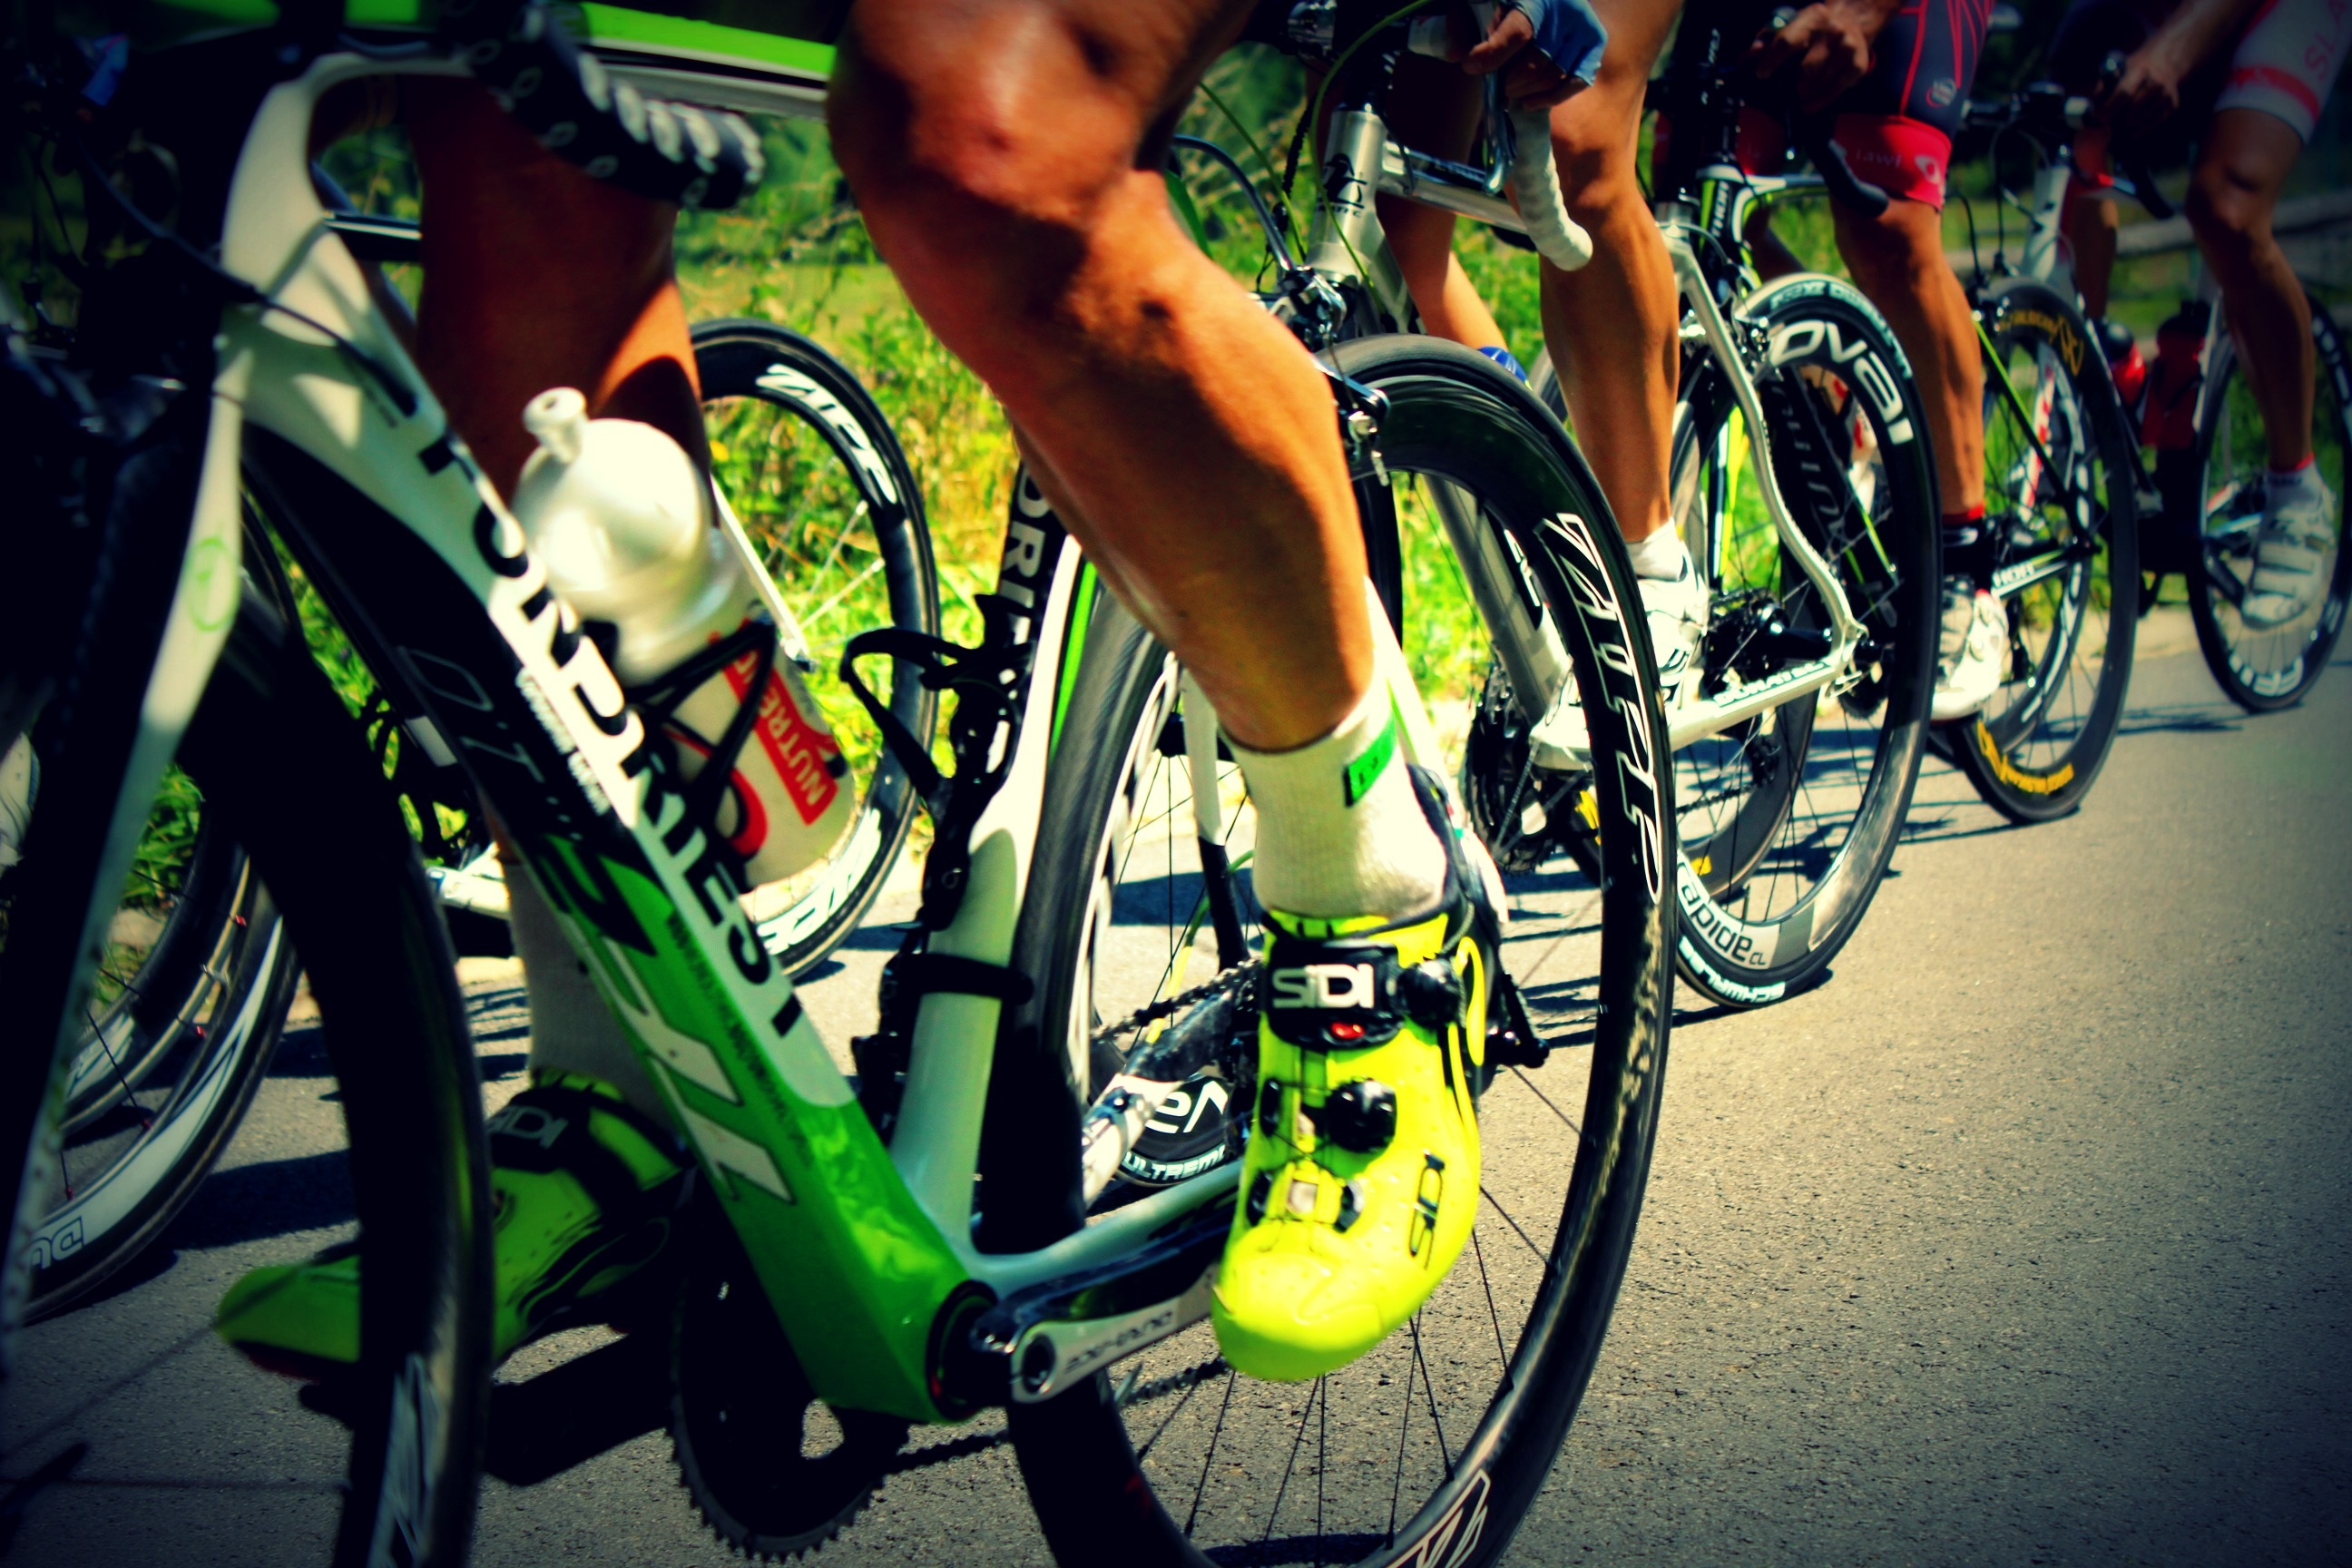
path, people, sport, round, bicycle, travel, vehicle, cheering, speed, heat, motivation, fight, cycling, hills, sports, helmet, performance, boys, will, pleasure, emotion, force, win, adrenaline, muscles, umava, road cycling, cycle sport, bicycle motocross, endurance sports